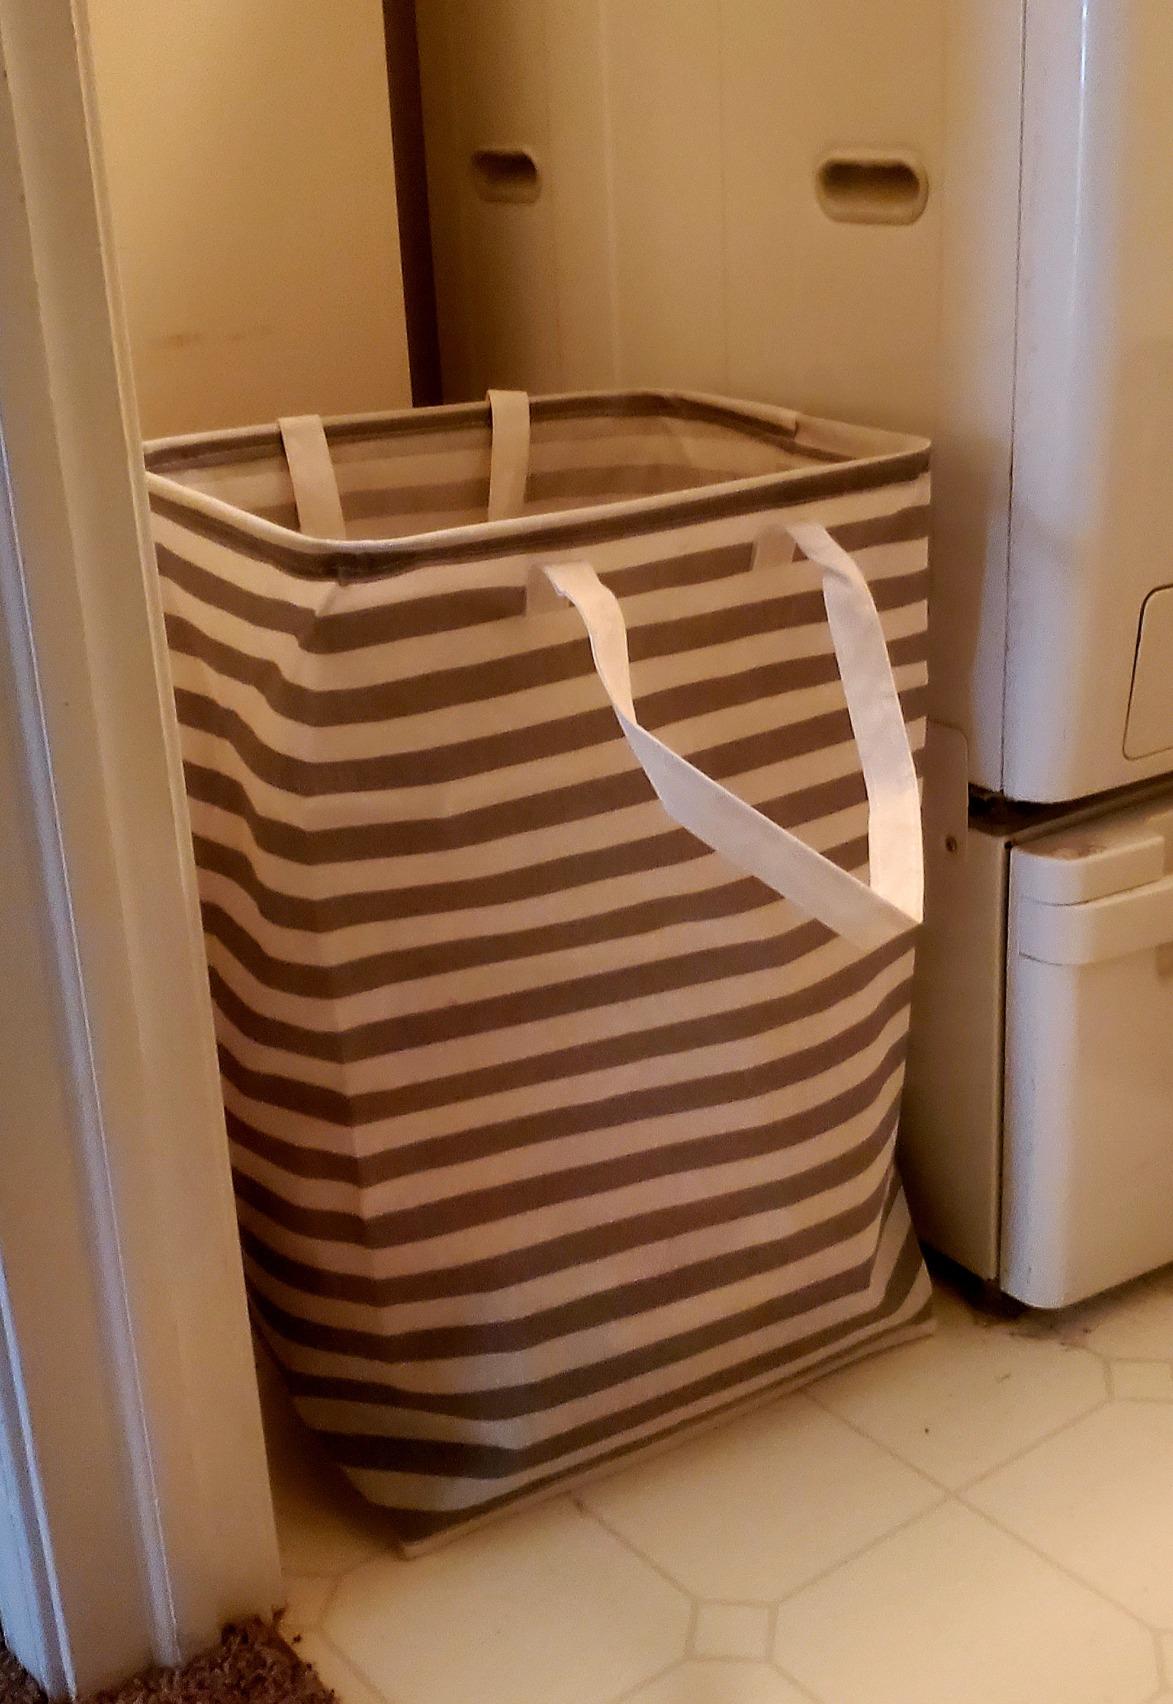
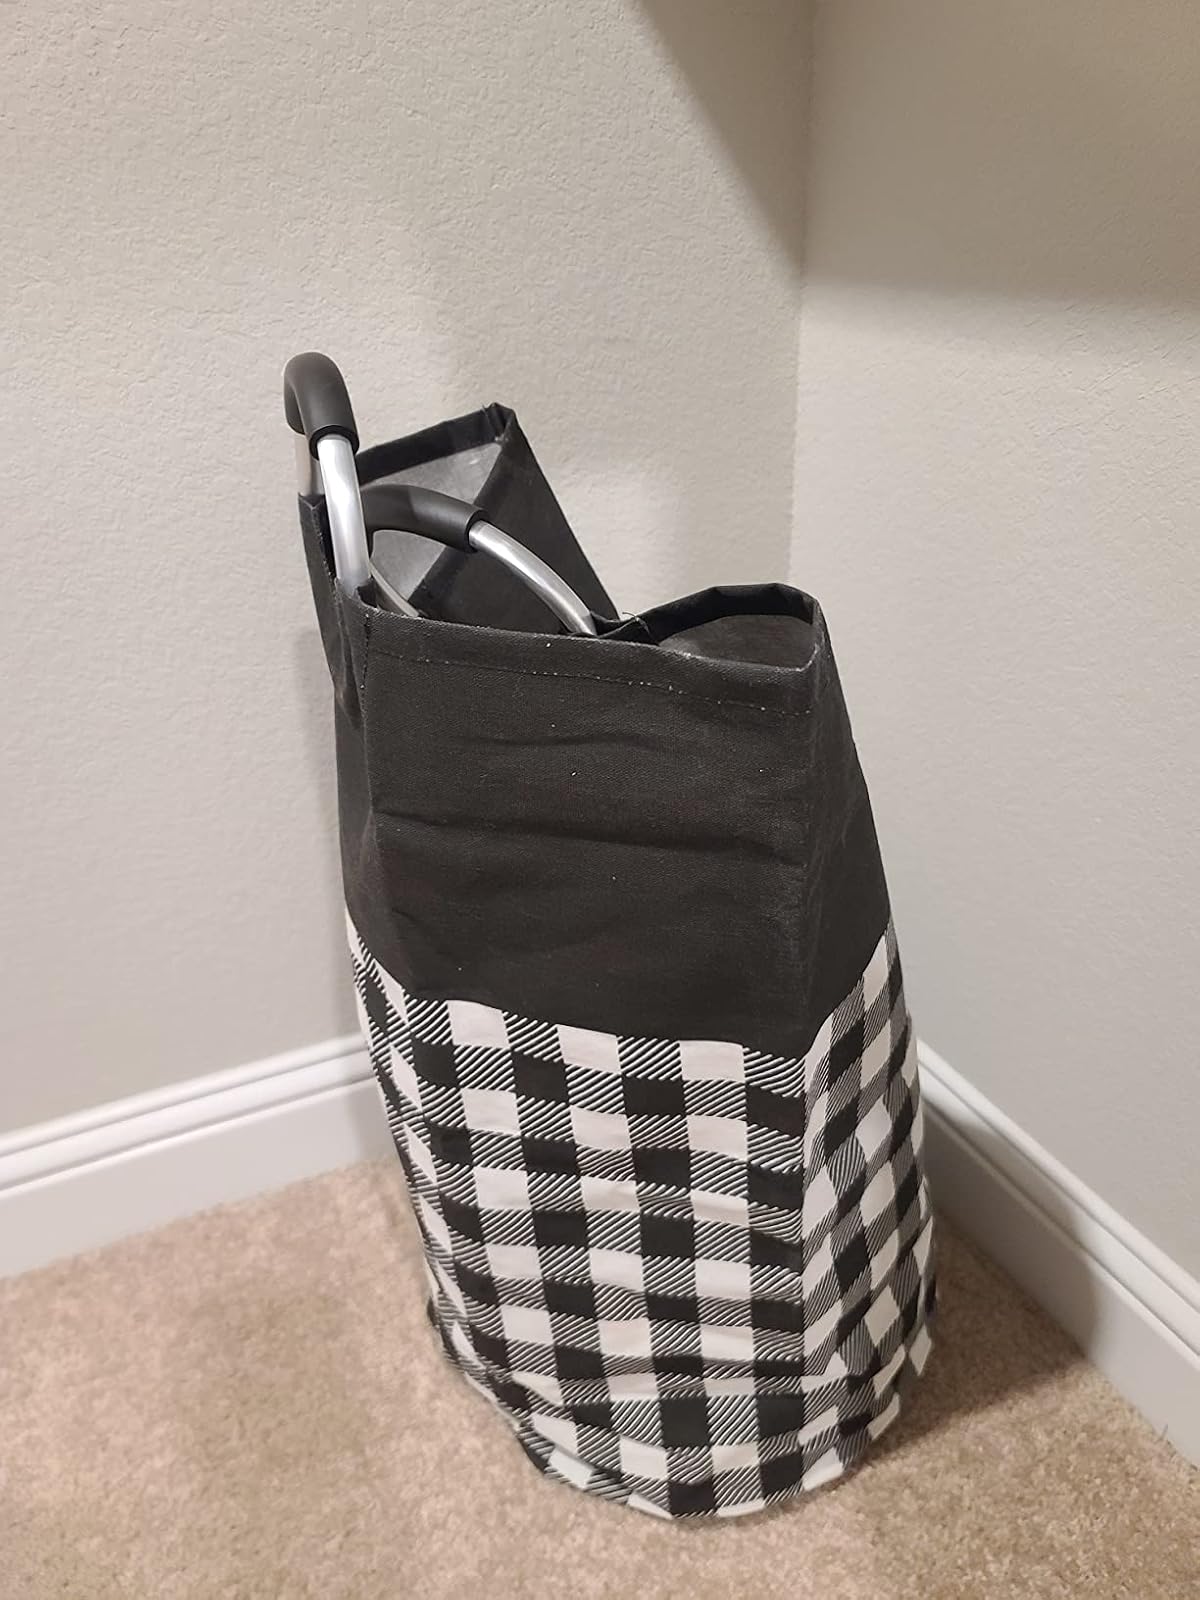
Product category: items_hamper
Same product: no